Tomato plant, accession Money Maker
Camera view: tilt-top (135 deg); turntable rotation: 120 degrees
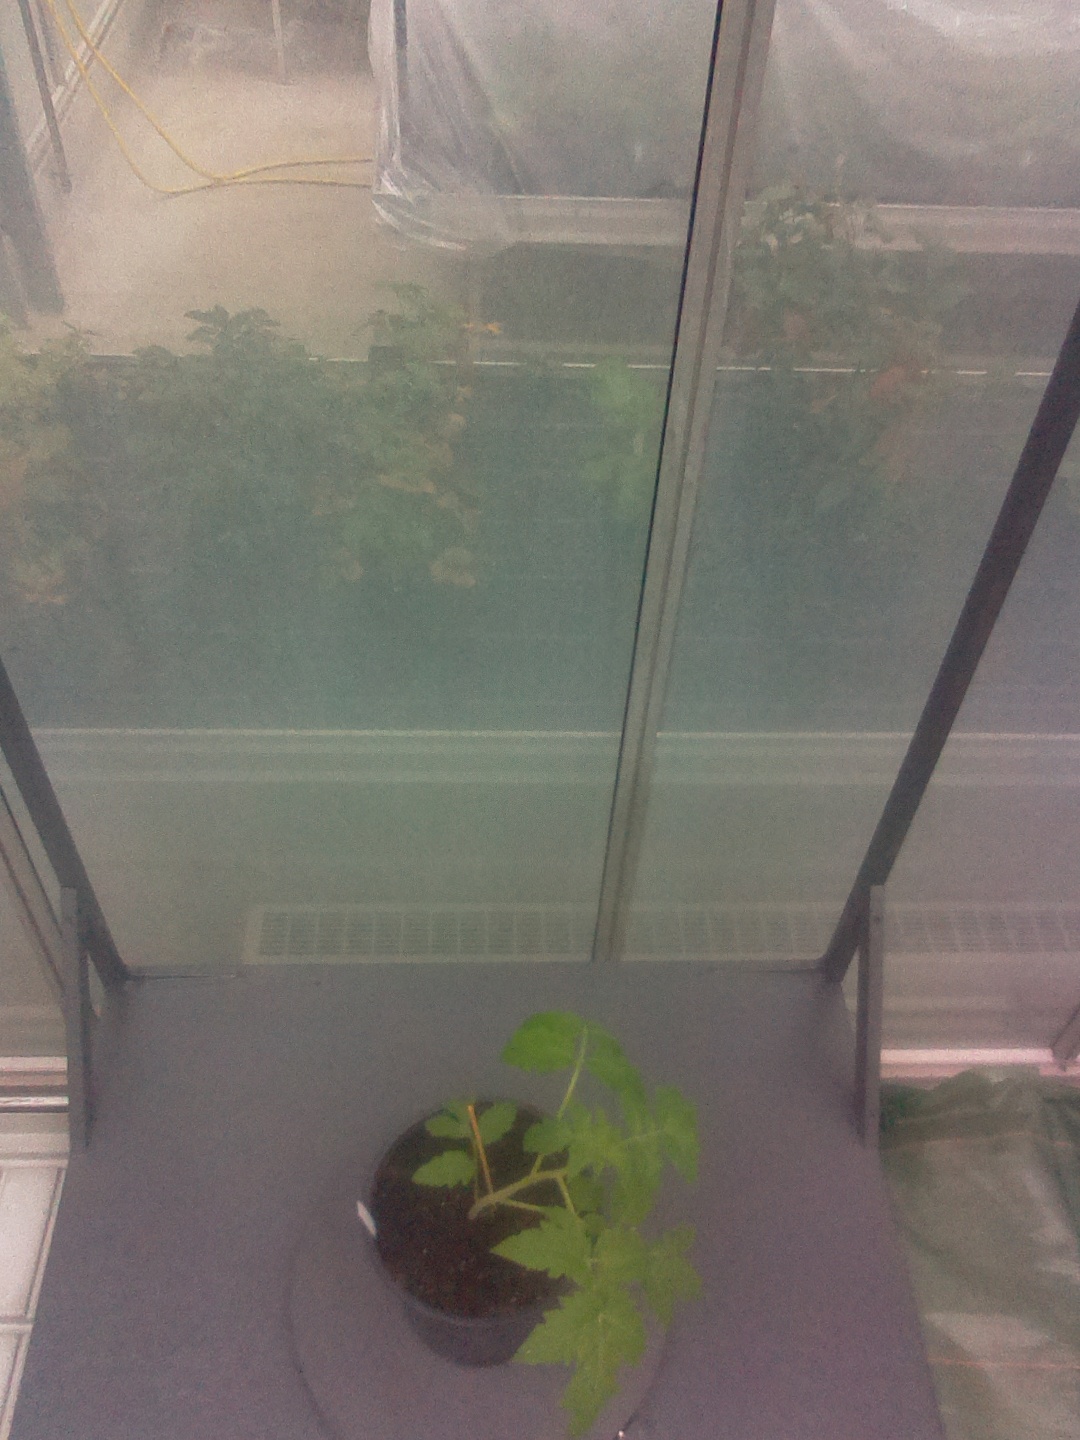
BBCH growth stage 13: 6 of true leaves visible